Juan de Fuca plate

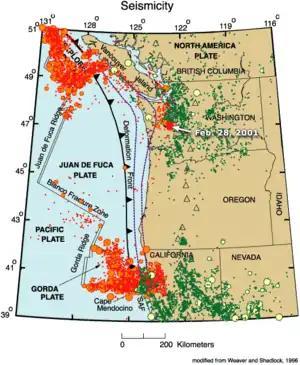
A map of the Juan de Fuca microplate with noted seismic incidents, including the 2001 Nisqually earthquake

The Juan de Fuca microplate is bounded on the south by the Blanco fracture zone (running northwest off the coast of Oregon), on the north by the Nootka Fault (running southwest off Nootka Island, near Vancouver Island, British Columbia) and along the west by the Pacific plate (which covers most of the Pacific Ocean and is the largest of Earth's tectonic plates). The Juan de Fuca microplate itself has since fractured into three pieces, and the name is applied to the entire plate in some references, but in others only to the central portion. The three fragments are differentiated as such: the piece to the south is known as the Gorda plate and the piece to the north is known as the Explorer plate. The separate pieces are demarcated by the large offsets of the undersea spreading zone.